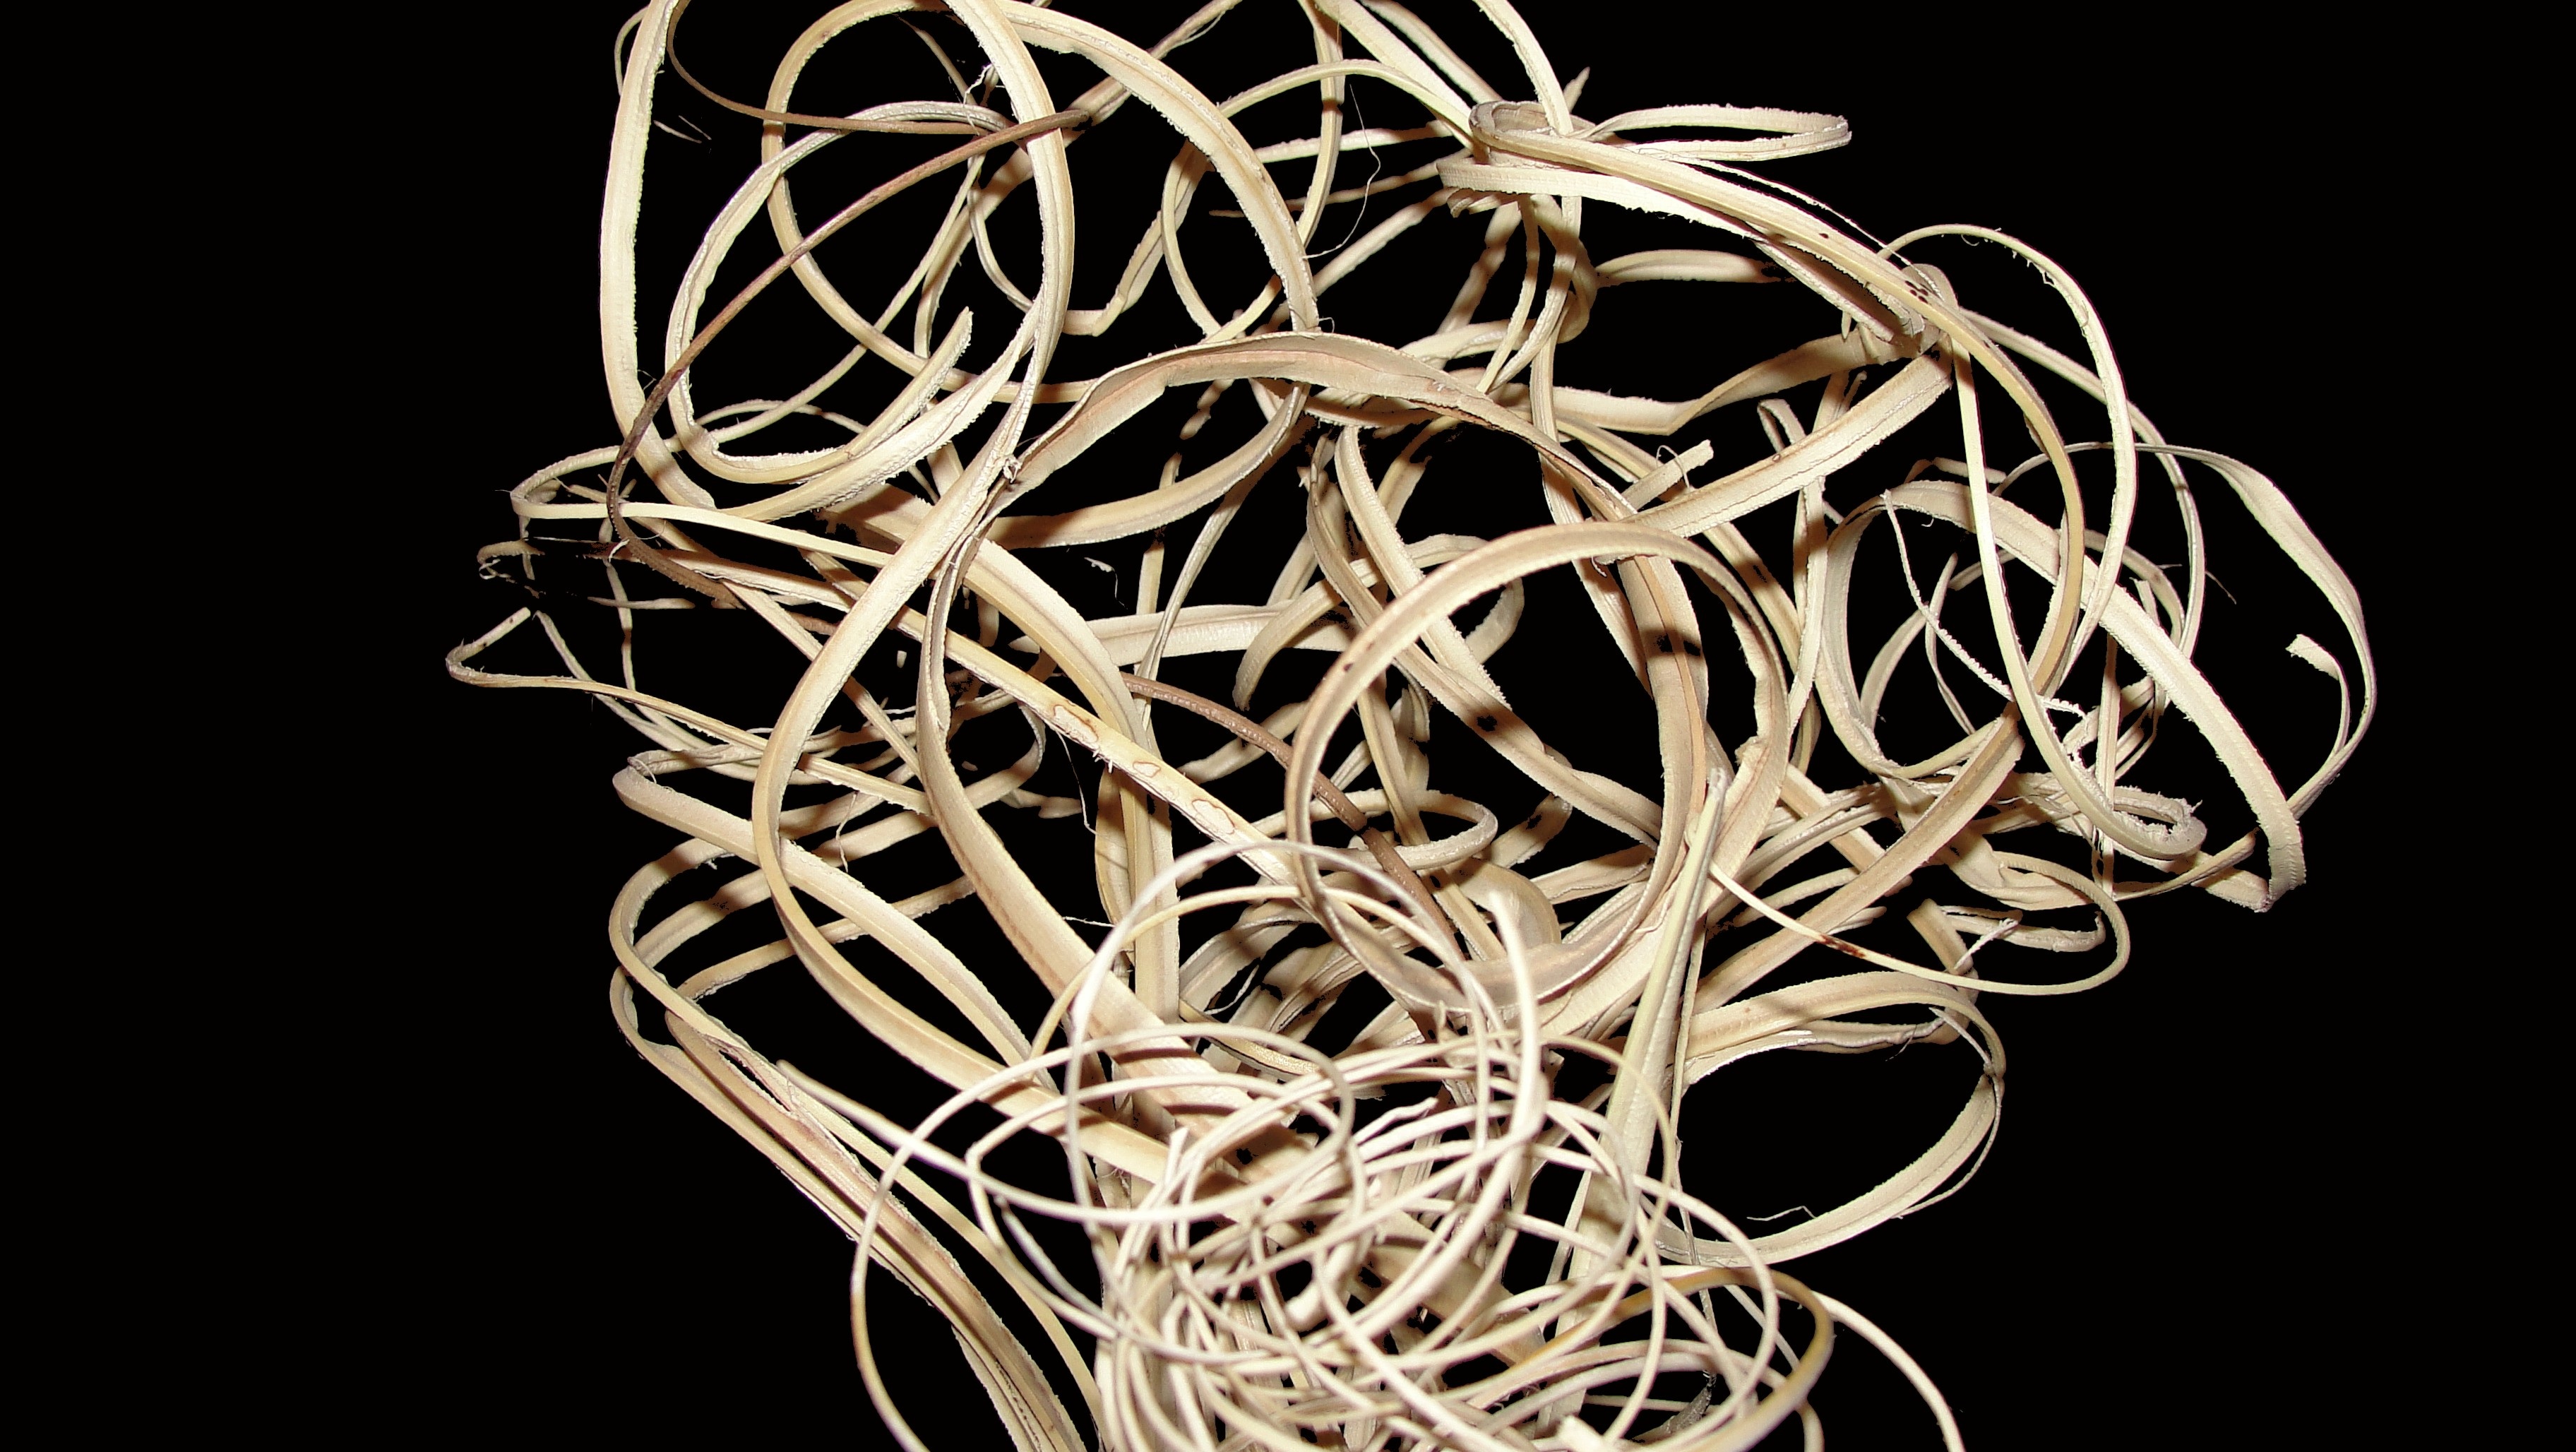
nature, branch, plant, flower, decoration, lighting, twig, flowers, christmas decoration, art, shrub, light fixture, chandelier, ornamental